Duncan Maxwell

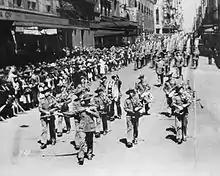
The 2/19th Infantry Battalion marching through the streets of Sydney, September 1940. Maxwell is the first officer behind the marching band.

When the 22nd Brigade was being formed in 1940 as part of the 8th Division, Maxwell was selected by its commander, Brigadier Harold Taylor, to lead the 2/19th Battalion. However, when the original commander of the 27th Brigade became ill before it travelled to British Malaya to reinforce the British presence there, Maxwell was selected to replace him by the commander of 8th Division, Major General Gordon Bennett. This caused tension between Maxwell, who had been promoted to temporary rank of brigadier, and Lieutenant Colonel Frederick Galleghan, not only the senior battalion commander within 27th Brigade but also the 8th Division. Maxwell also did not engender the respect of the other battalion commander in his brigade, Lieutenant Colonel Arthur Boyes.